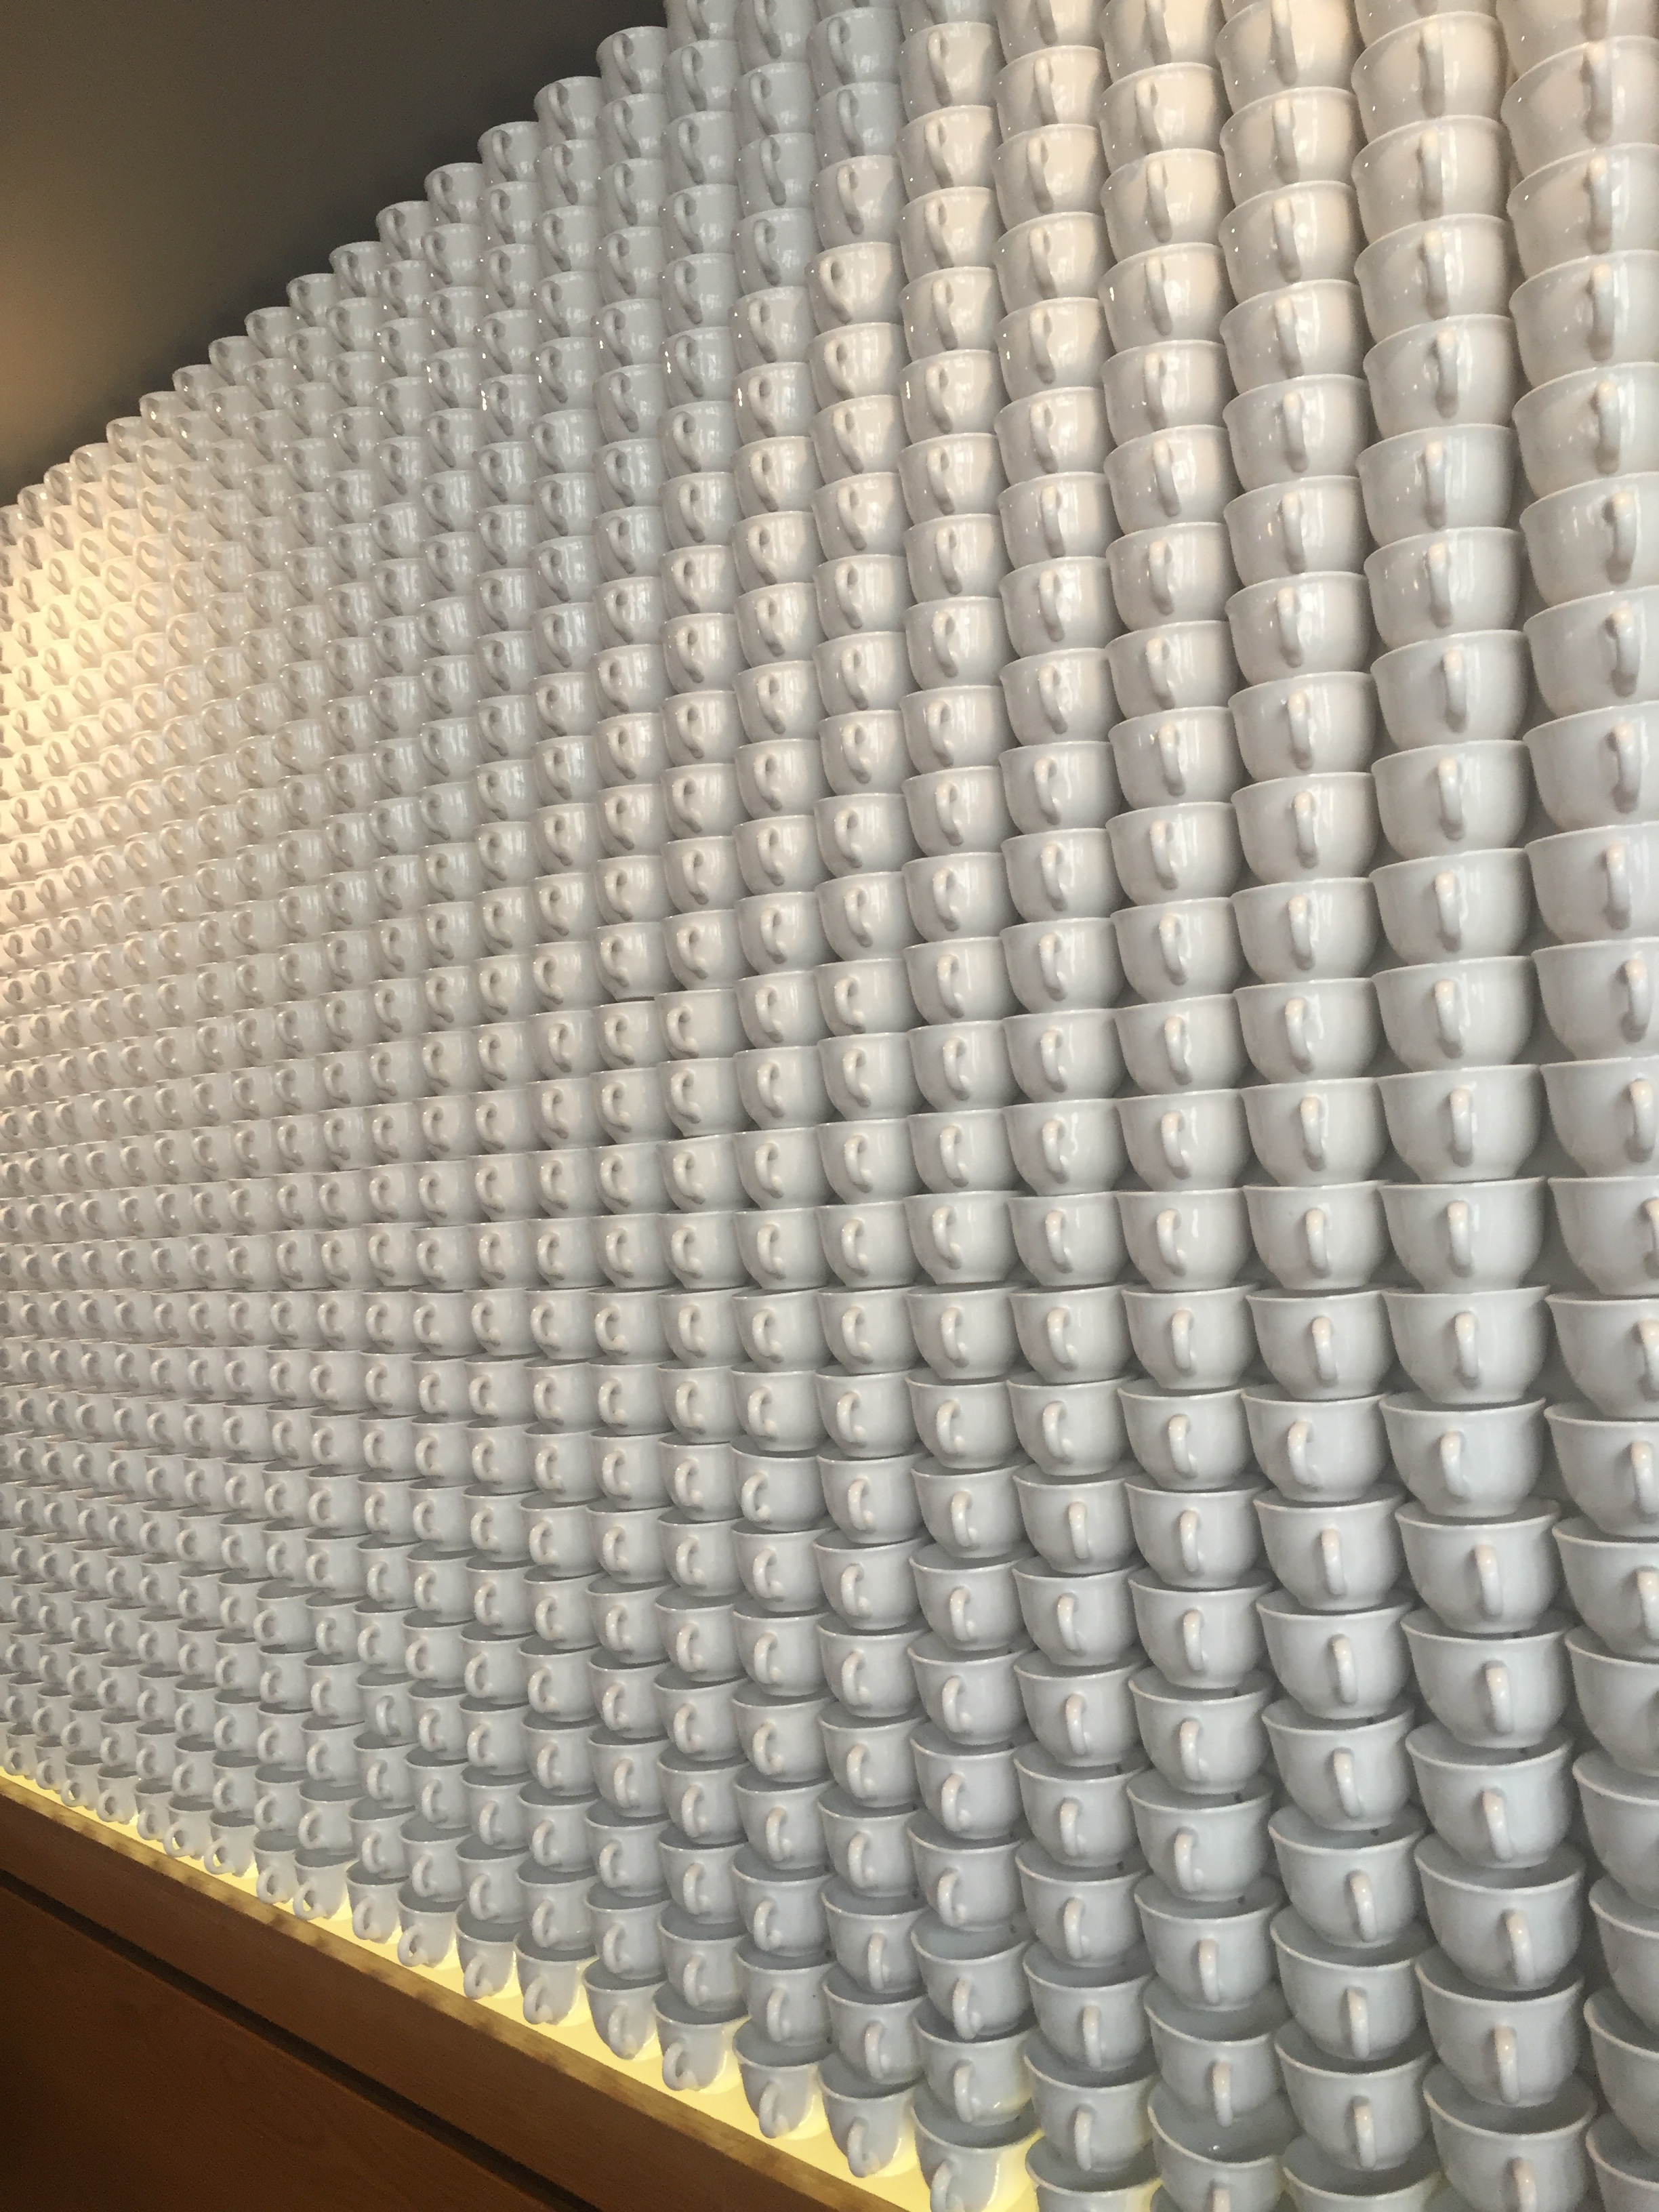
cafe, floor, cup, ceiling, pattern, mug, lighting, coffee cup, modern, material, interior design, cup of coffee, design, mesh, coffe, cafeteria, flooring, daylighting, window covering